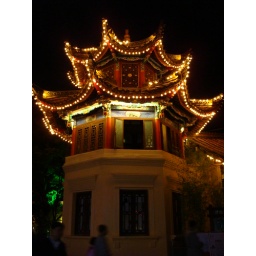
tower by green lake in kunming